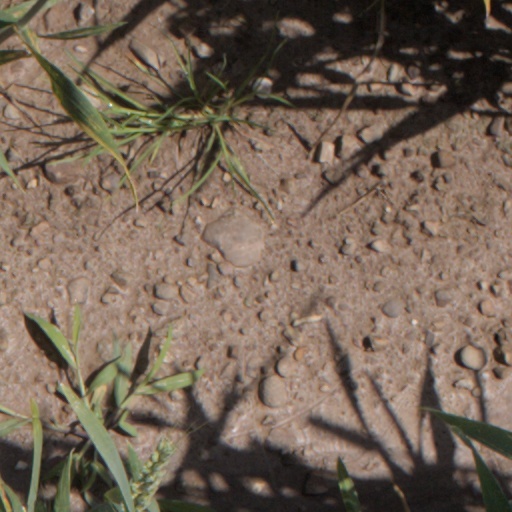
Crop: wheat